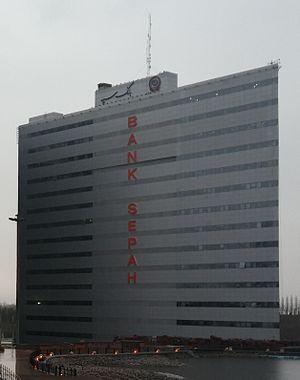
Bank Sepah est la première banque iranienne fonctionnant sur un modèle occidental. Elle est la banque des forces armées. Elle a été fondée en 1925 et sa première agence a été ouverte à Rasht le 15 mars 1925.